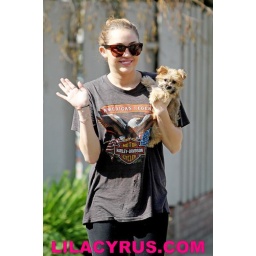
Miley Cyrus holding new puppy dog Lila outside her home in Toluca Lake, CA.